Avraham Rakanti

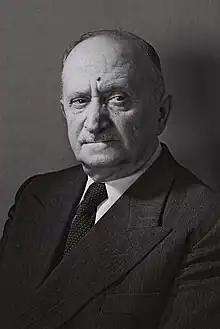
Rakanti in 1956

Avraham Shmuel Rakanti (1888 – 3 March 1980) was a Greek-Israeli politician and journalist. In Greece he served as deputy mayor of Thessaloniki between 1925 and 1933, whilst in Israel he was a member of the Knesset for Herut between 1949 and 1951.